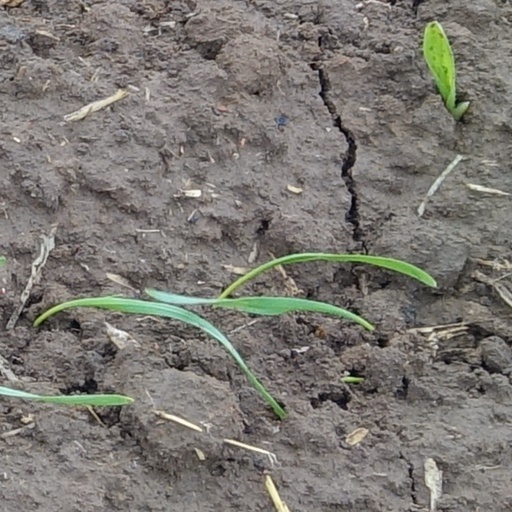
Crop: wheat